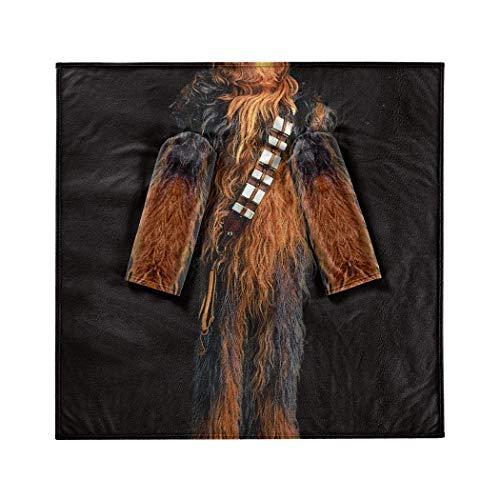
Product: Disney Star Wars, "Being Chewbacca" Youth Fleece Soft Throw Blanket with Sleeves, 48" x 48", Multi Color
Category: Home & Kitchen | Bedding | Kids' Bedding | Blankets & Throws | Throws
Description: Star Wars "Being Chewbacca" Design.
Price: $32.99
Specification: ProductDimensions:48x0.2x48inches|ItemWeight:12.8ounces|ShippingWeight:12.8ounces(Viewshippingratesandpolicies)|Manufacturer:TheNorthwestCompany|ASIN:B011C5K9OI|Itemmodelnumber:1DSW023000005RET